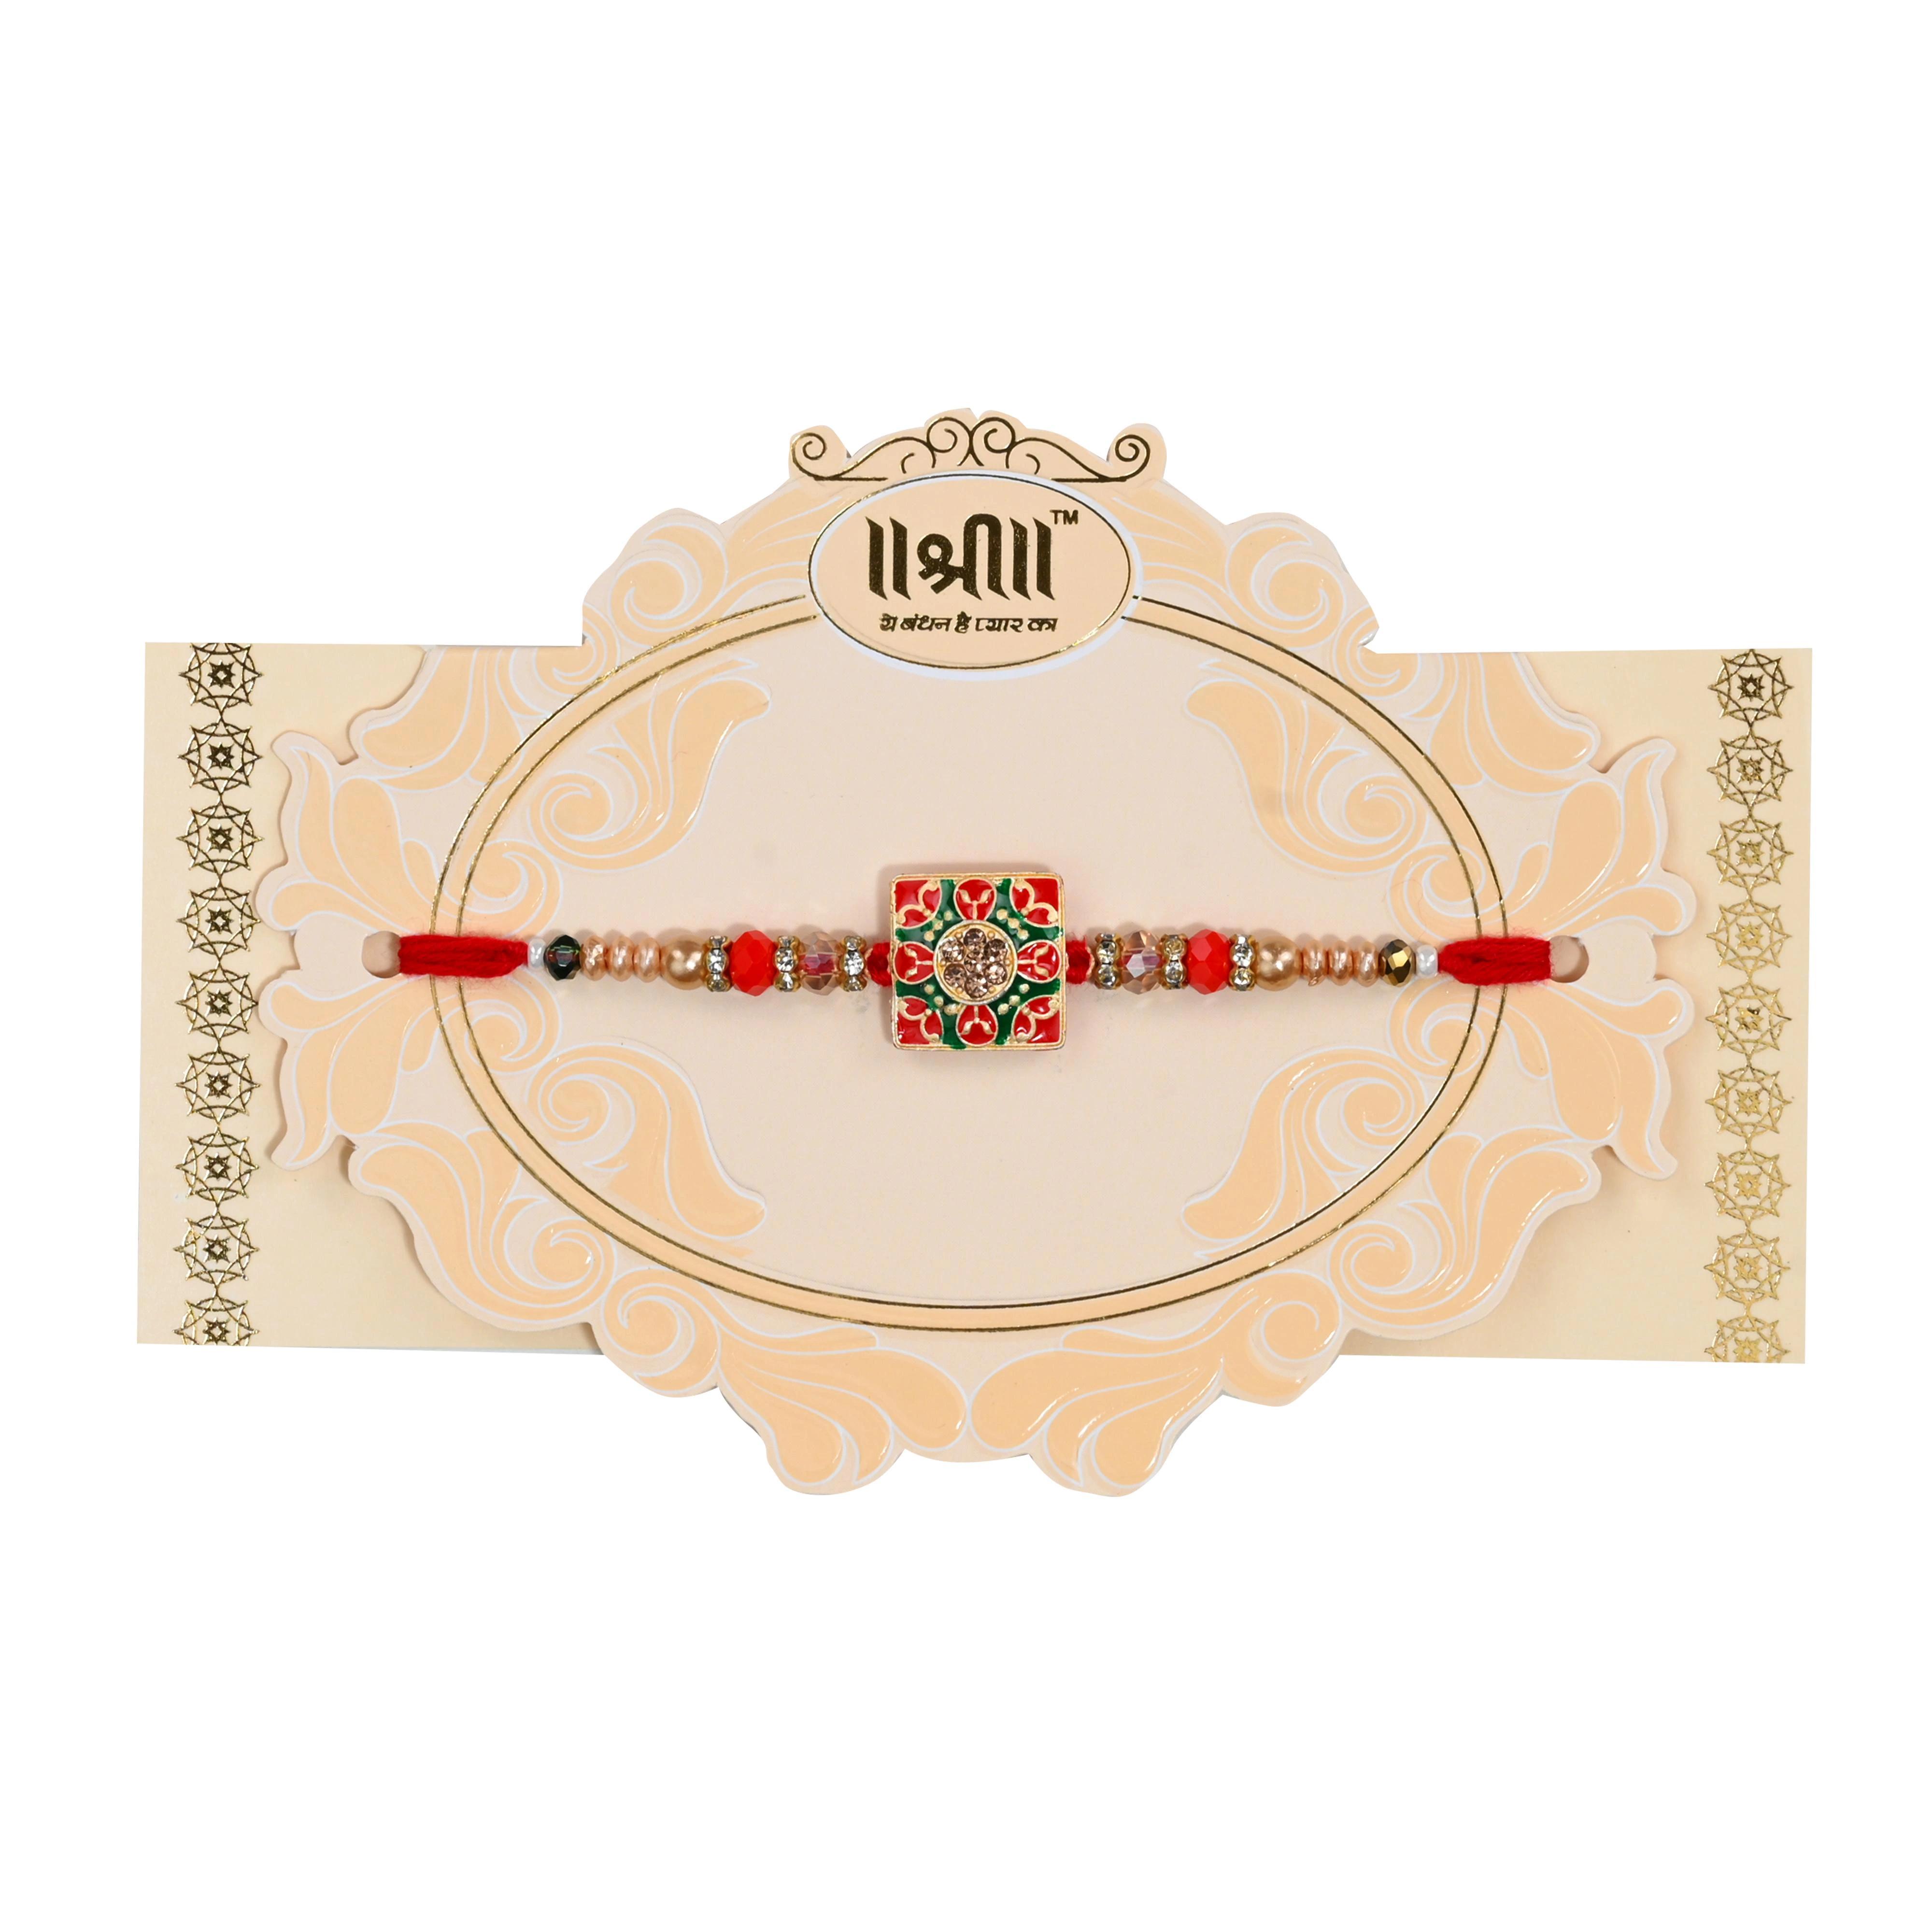
The Stone Aisle Set of 2 Elegant Rakhis - Traditional Handmade Rakhi for Brother
Type: Rakhis
Brand: The Stone Aisle
Price: Rs. 239
 Celebrate the bond of love and protection with our exquisite Set of 2 Rakhis. Each rakhi is meticulously handcrafted to ensure the highest quality and unique designs. Perfect for Raksha Bandhan, these rakhis will make your brother feel special and cherished. The elegant design and vibrant colors make this rakhi set a thoughtful gift that embodies tradition and love.
Features: Premium Quality: Handcrafted with high-quality materials to ensure durability and elegance.,Unique Designs: Each rakhi features intricate designs that are both traditional and stylish.,Comfortable Wear: Soft threads ensure a comfortable fit for all-day wear.,Traditional Symbolism: Embodies the rich cultural heritage and symbolism of the Rakhi festival.,Versatile Use: Suitable for brothers of all ages, making it a versatile choice for any family.